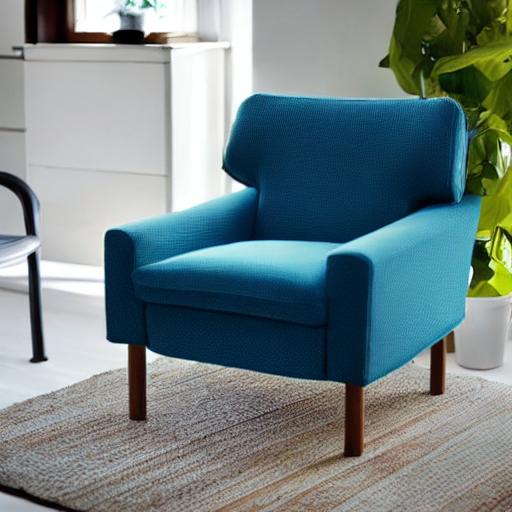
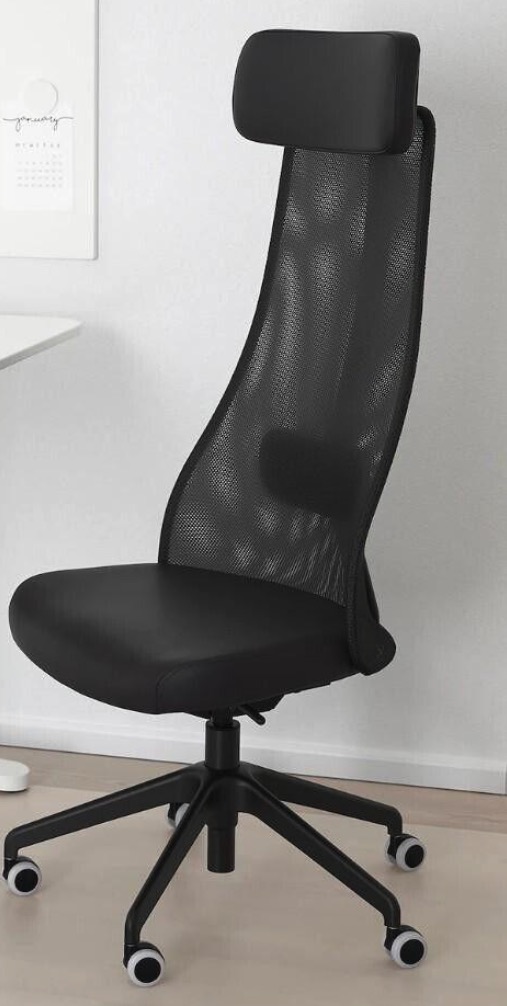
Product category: items_chair
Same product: no